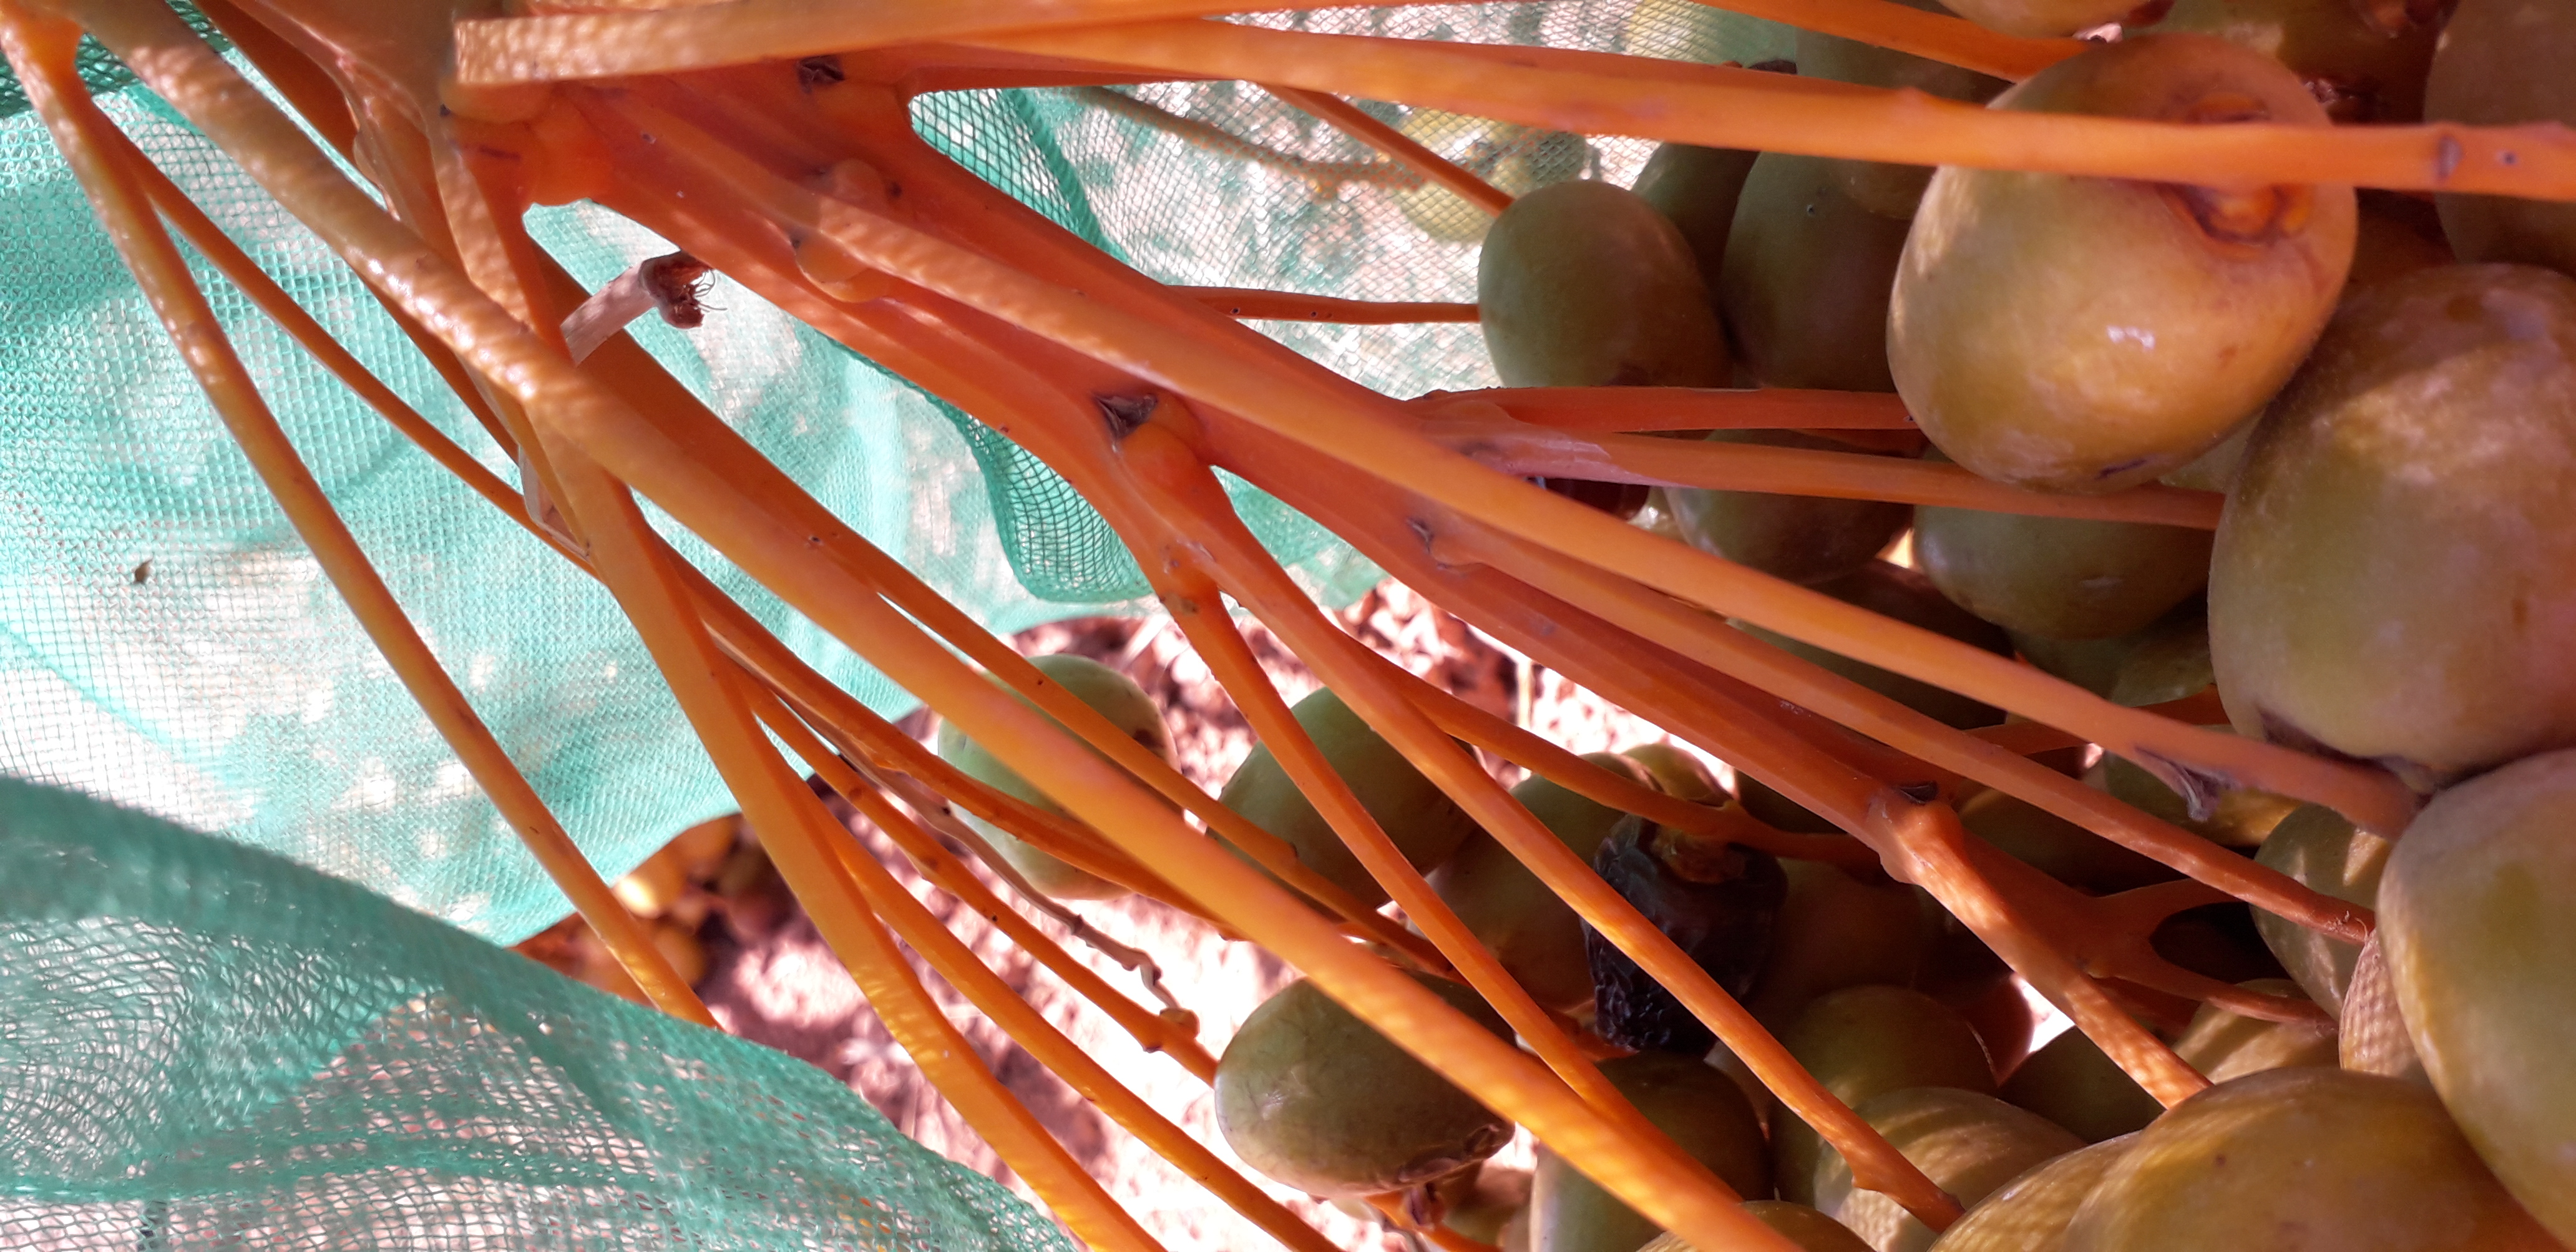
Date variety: Boufagous